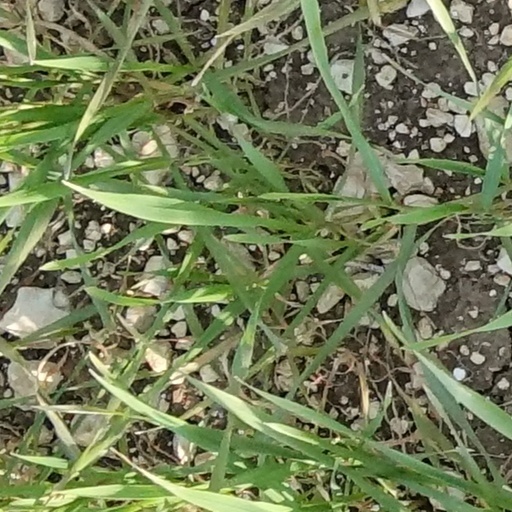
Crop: wheat